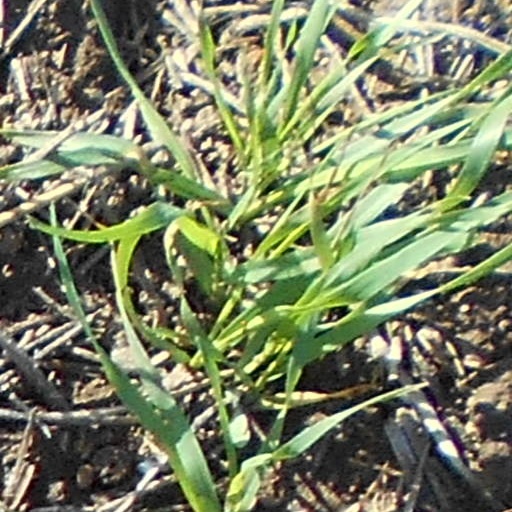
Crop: wheat